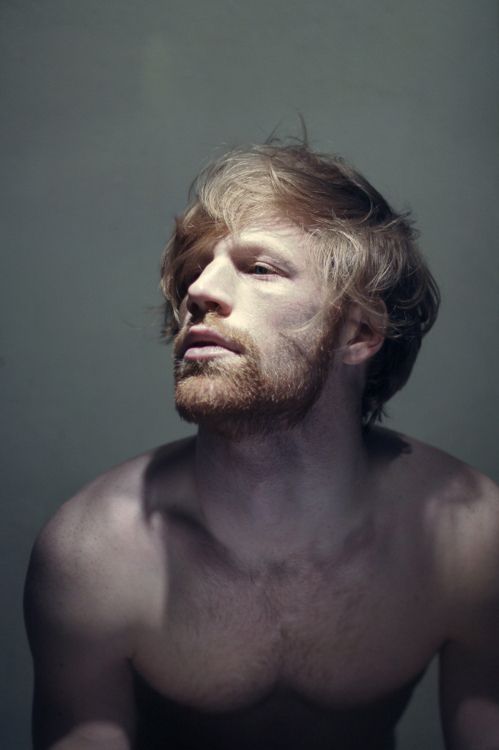
Label: Colored